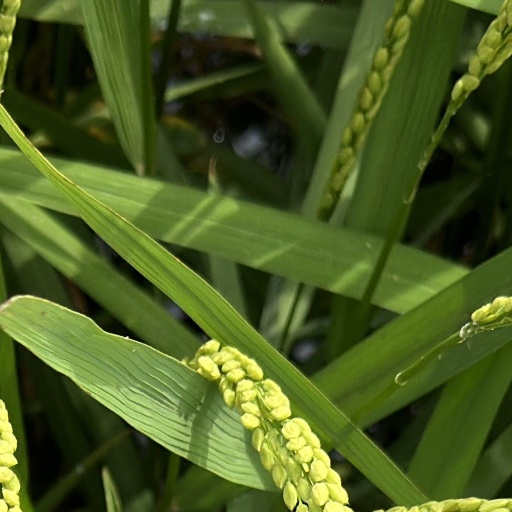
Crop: rice